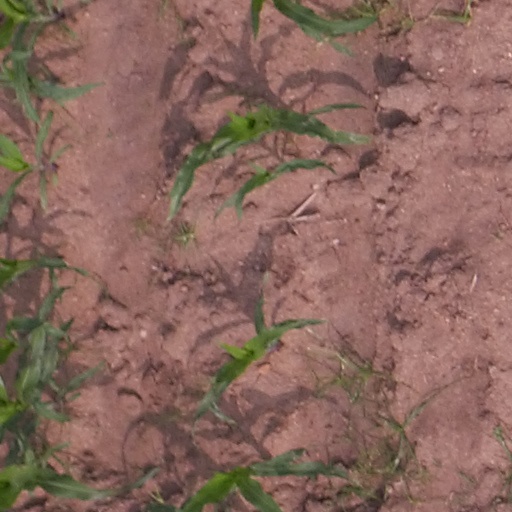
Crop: maize; corn